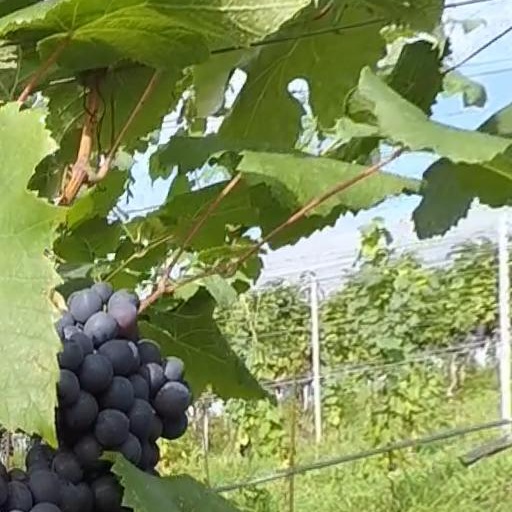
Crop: grape